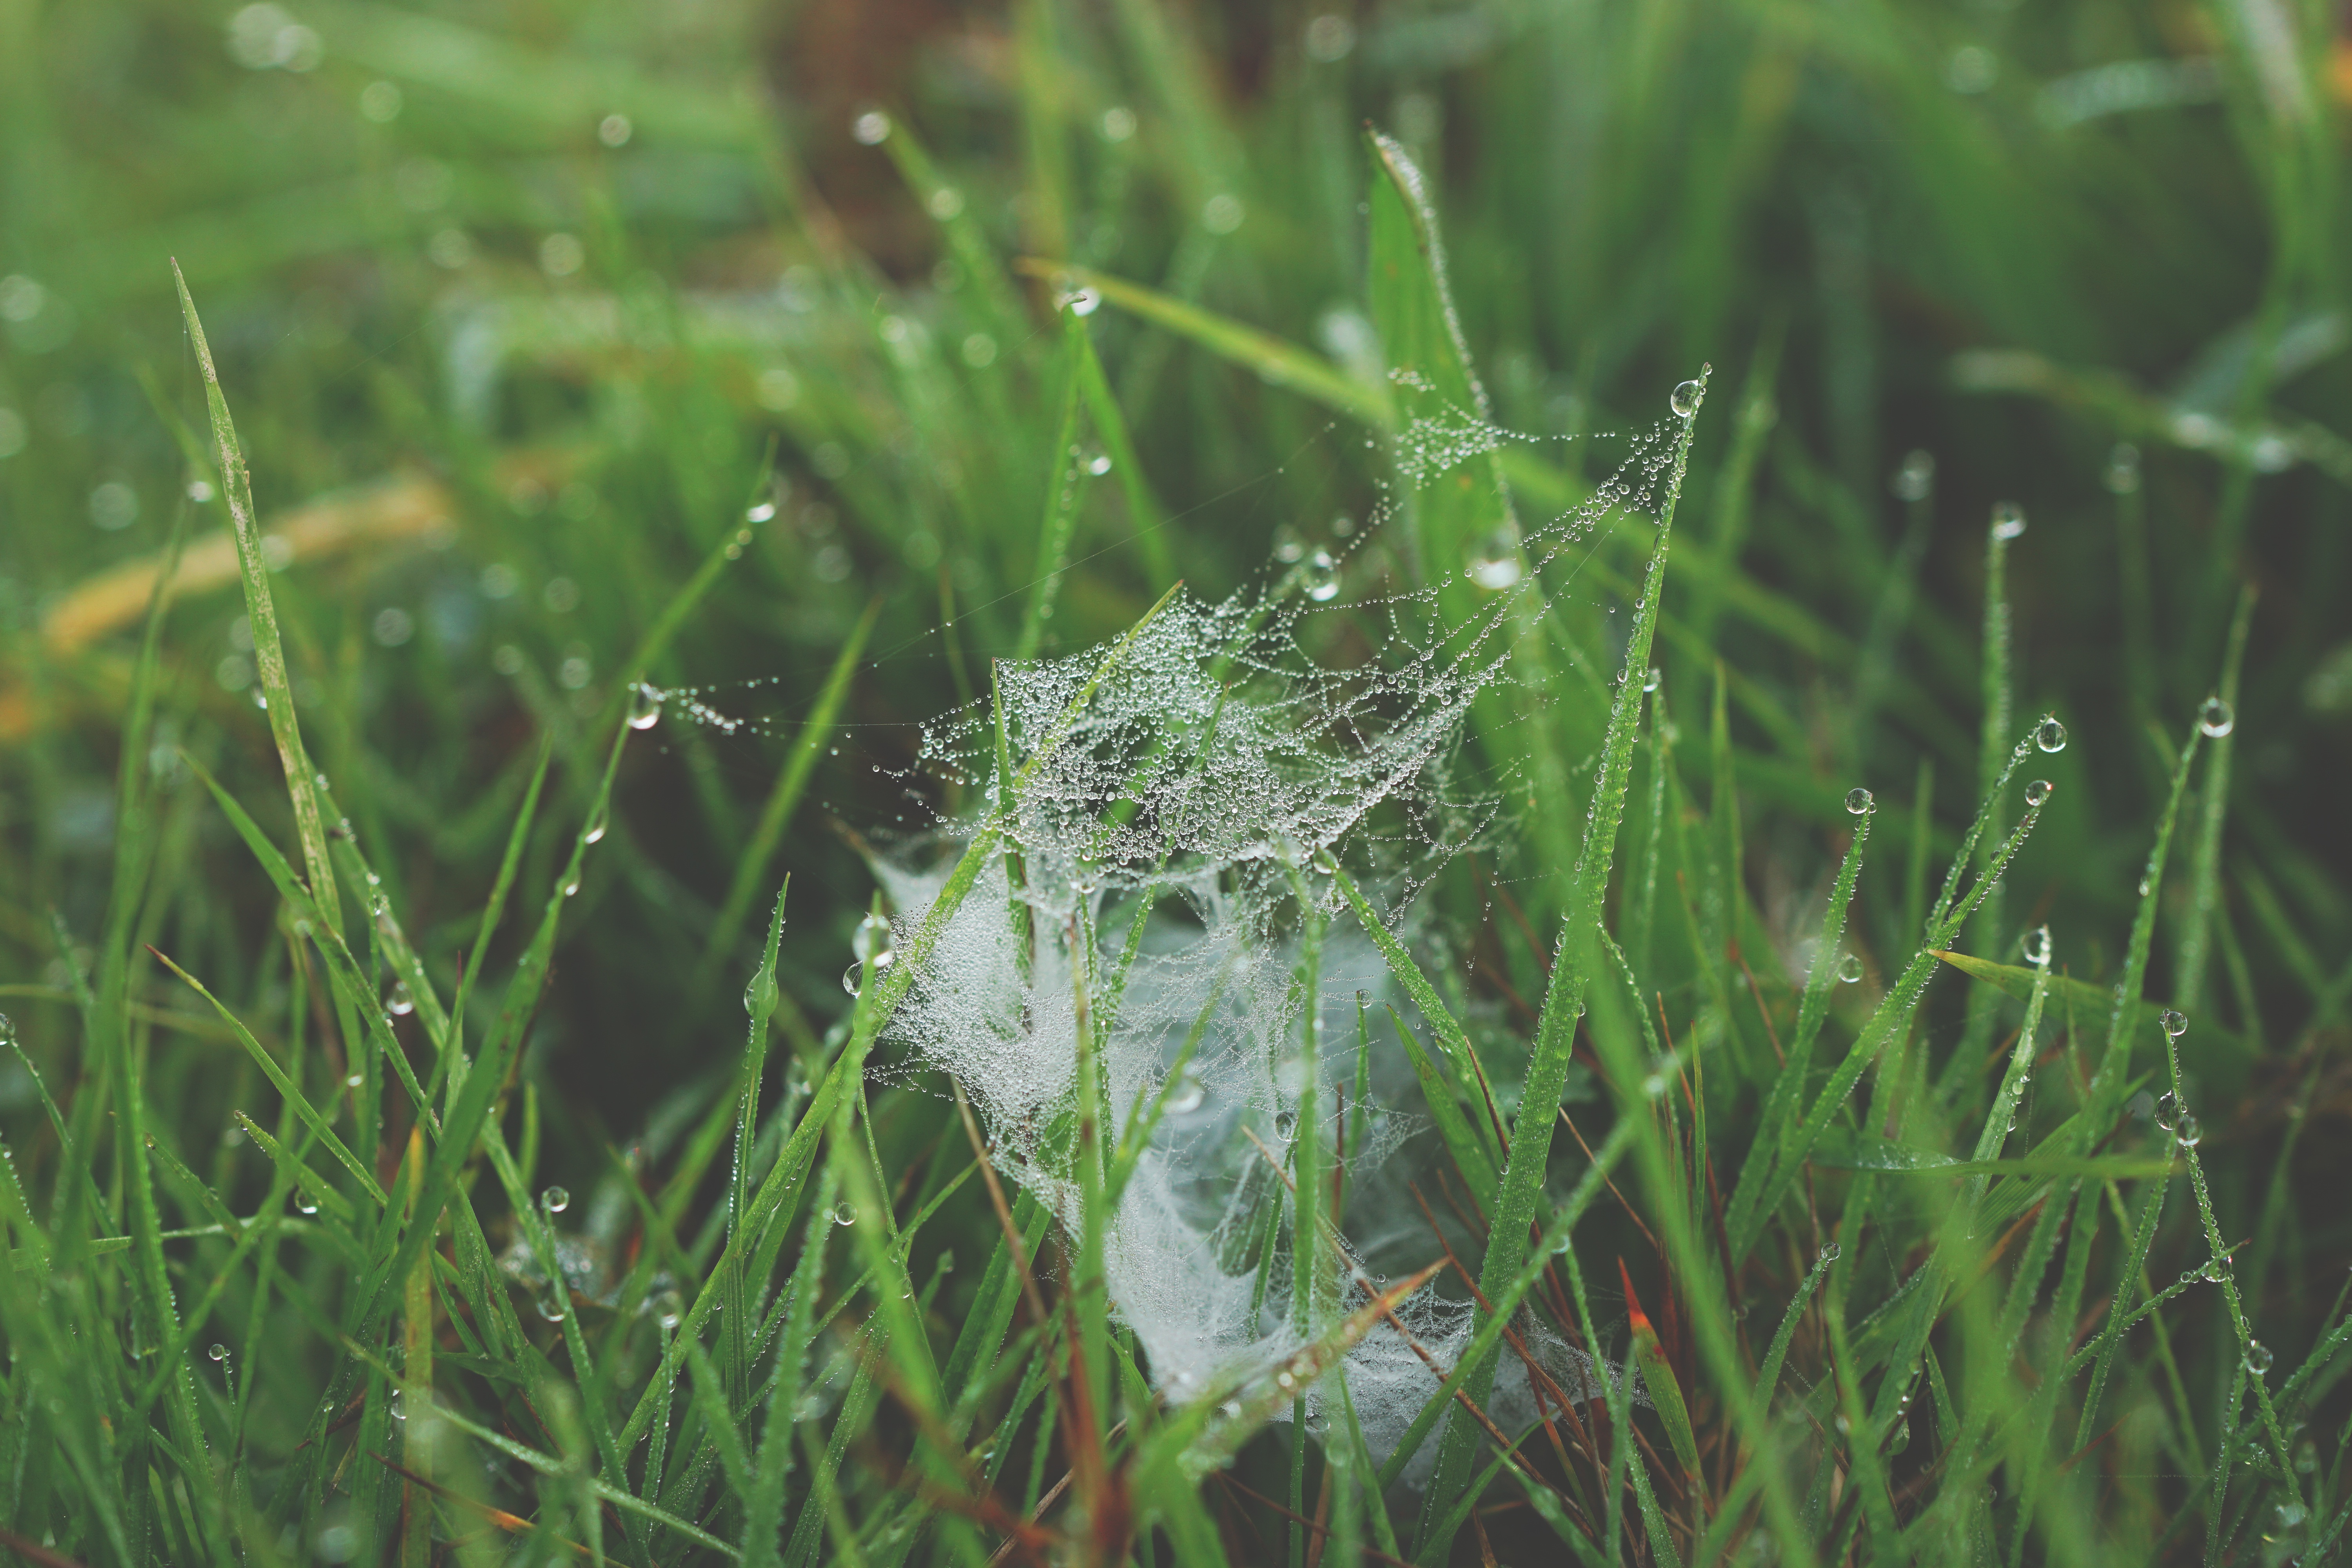
water, nature, grass, dew, plant, lawn, meadow, prairie, leaf, flower, green, flora, wildflower, grassland, moisture, macro photography, flowering plant, grass family, plant stem, land plant